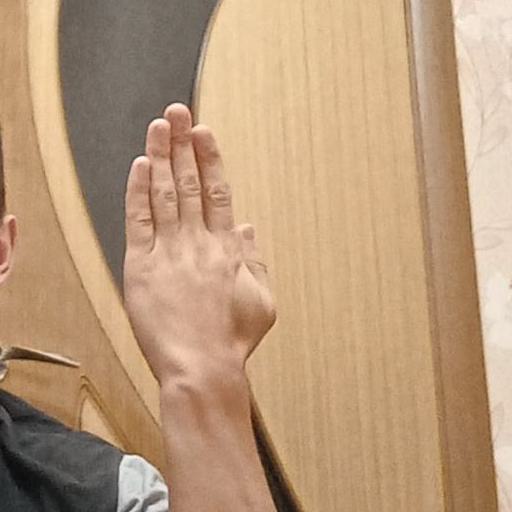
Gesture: stop_inverted